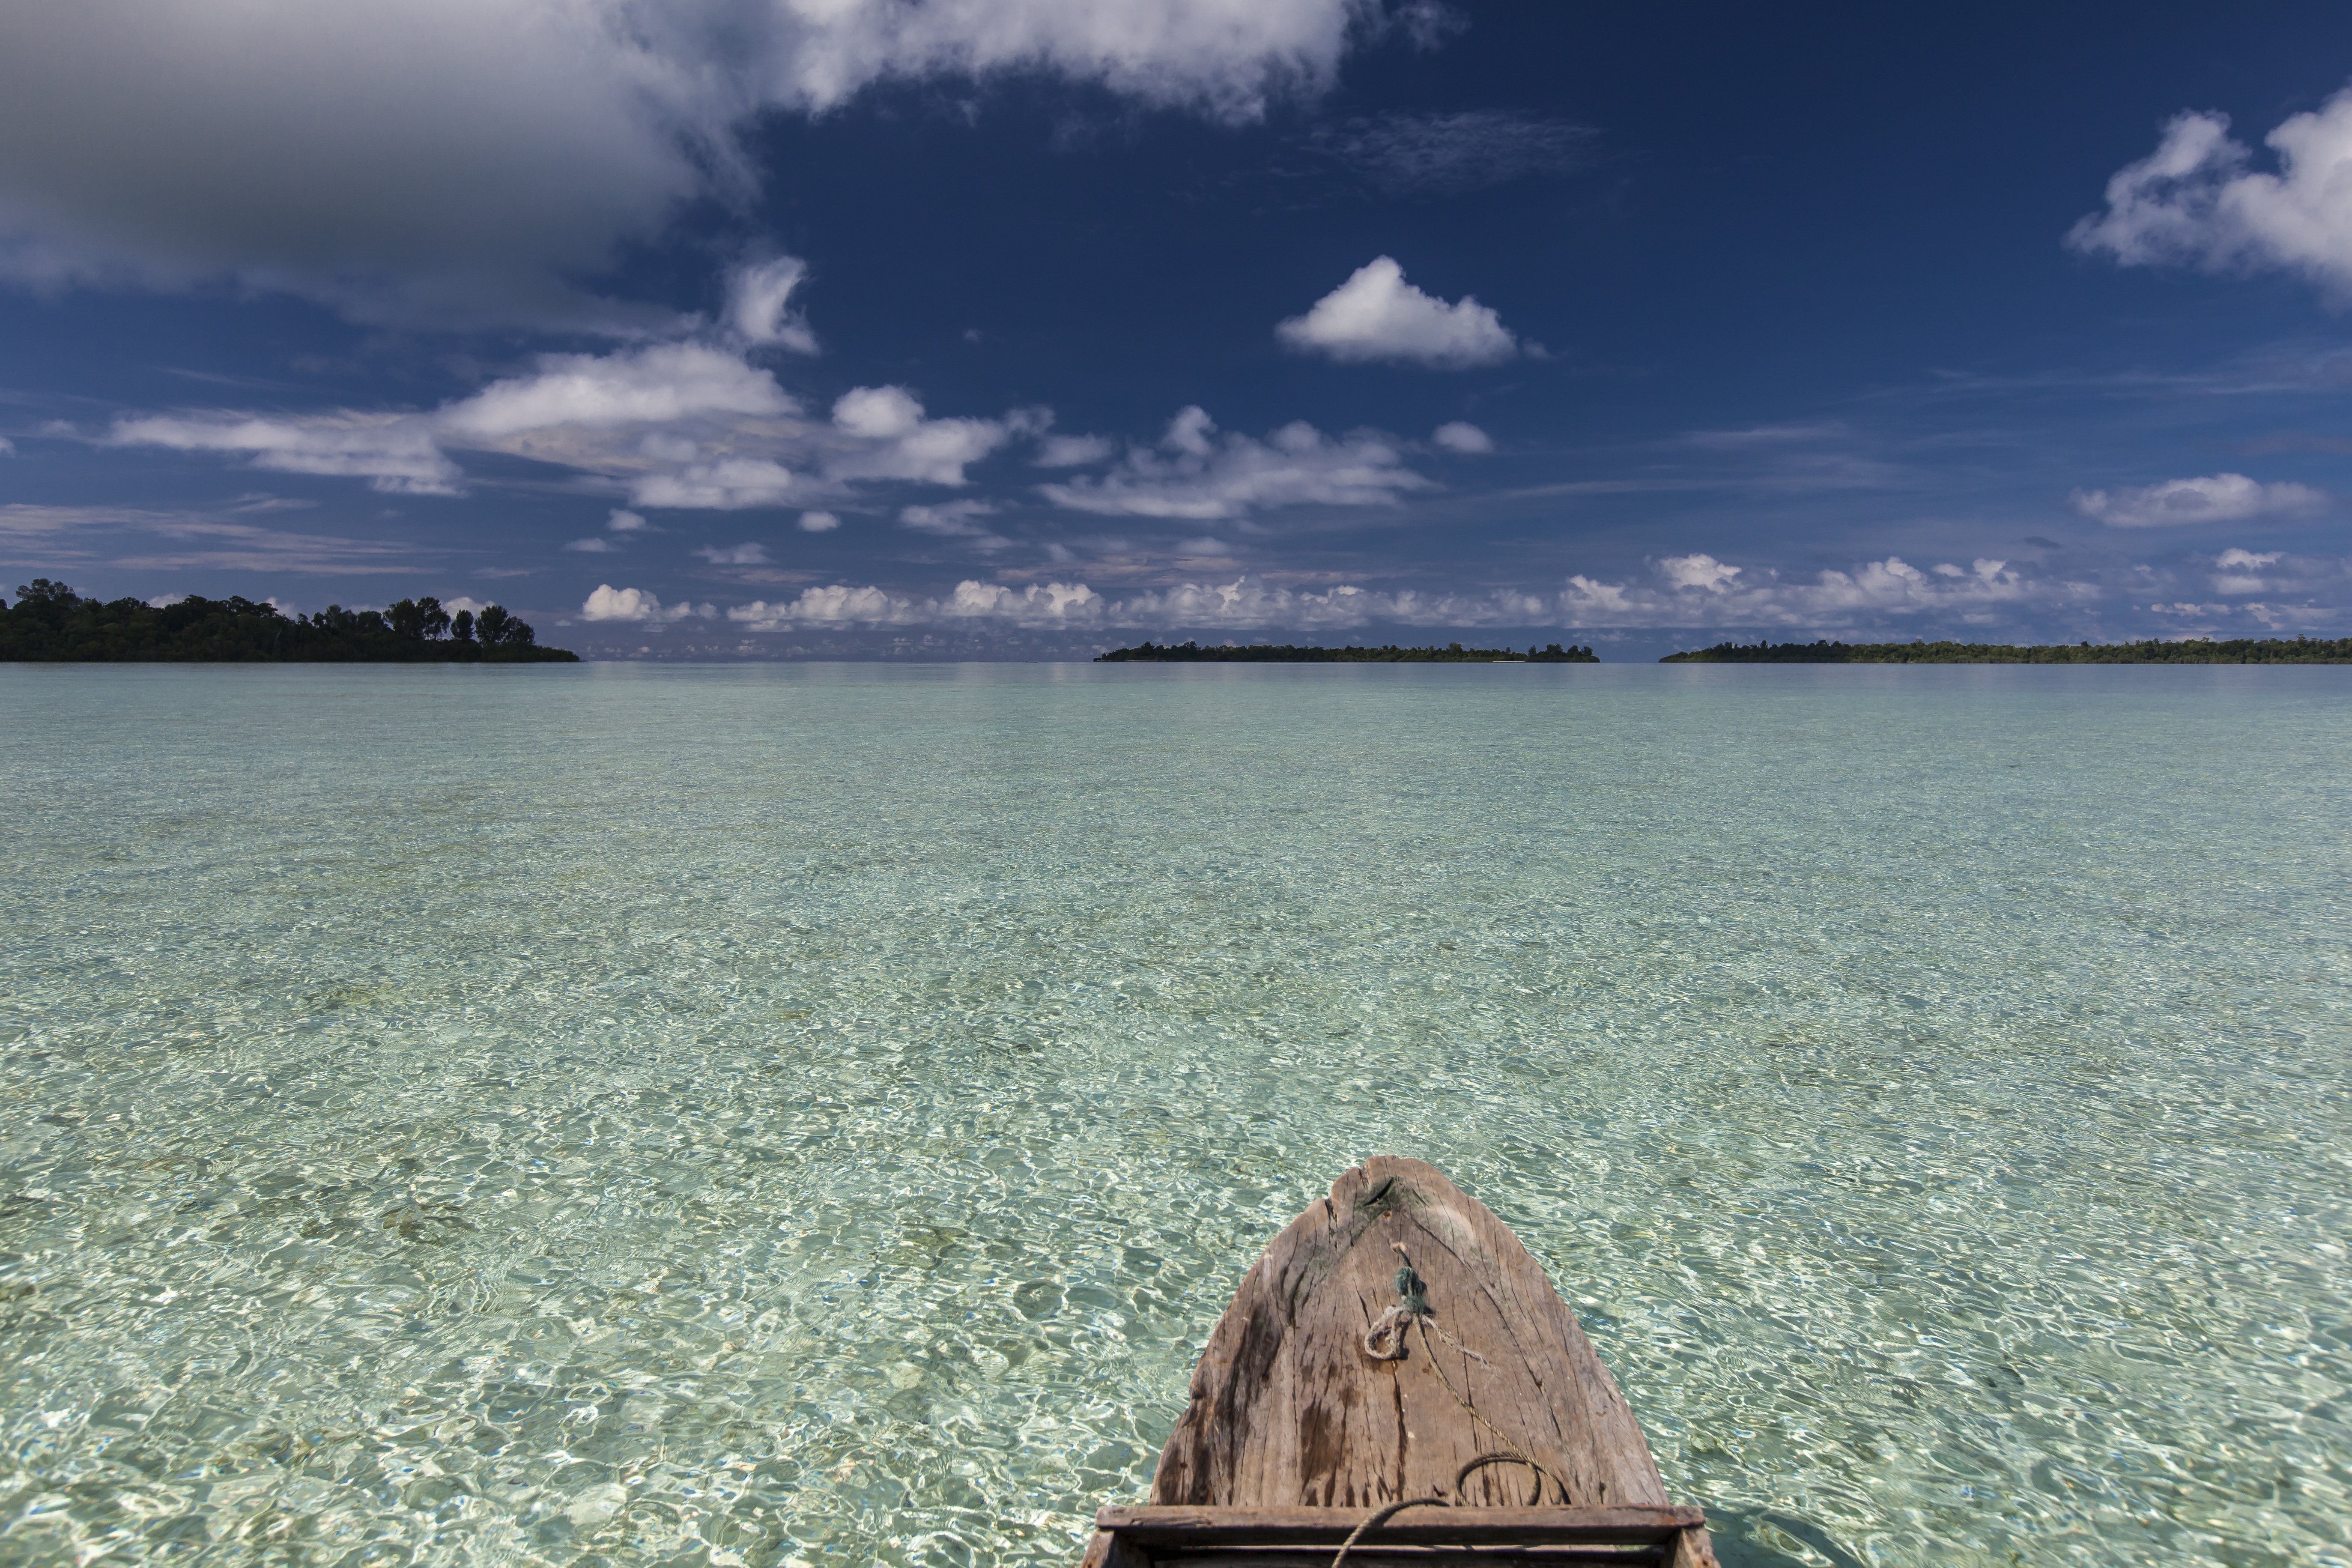
beach, landscape, sea, coast, water, sand, rock, ocean, horizon, cloud, sky, boat, sunlight, morning, shore, wave, tropical, bay, body of water, exploration, indonesia, shallows, halmahera, widi islands, leaf flat, kojima away